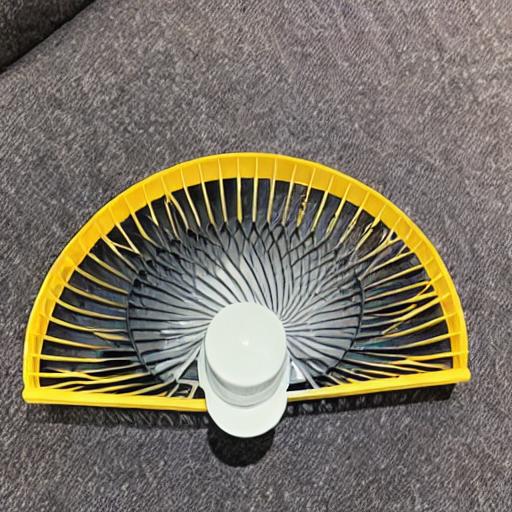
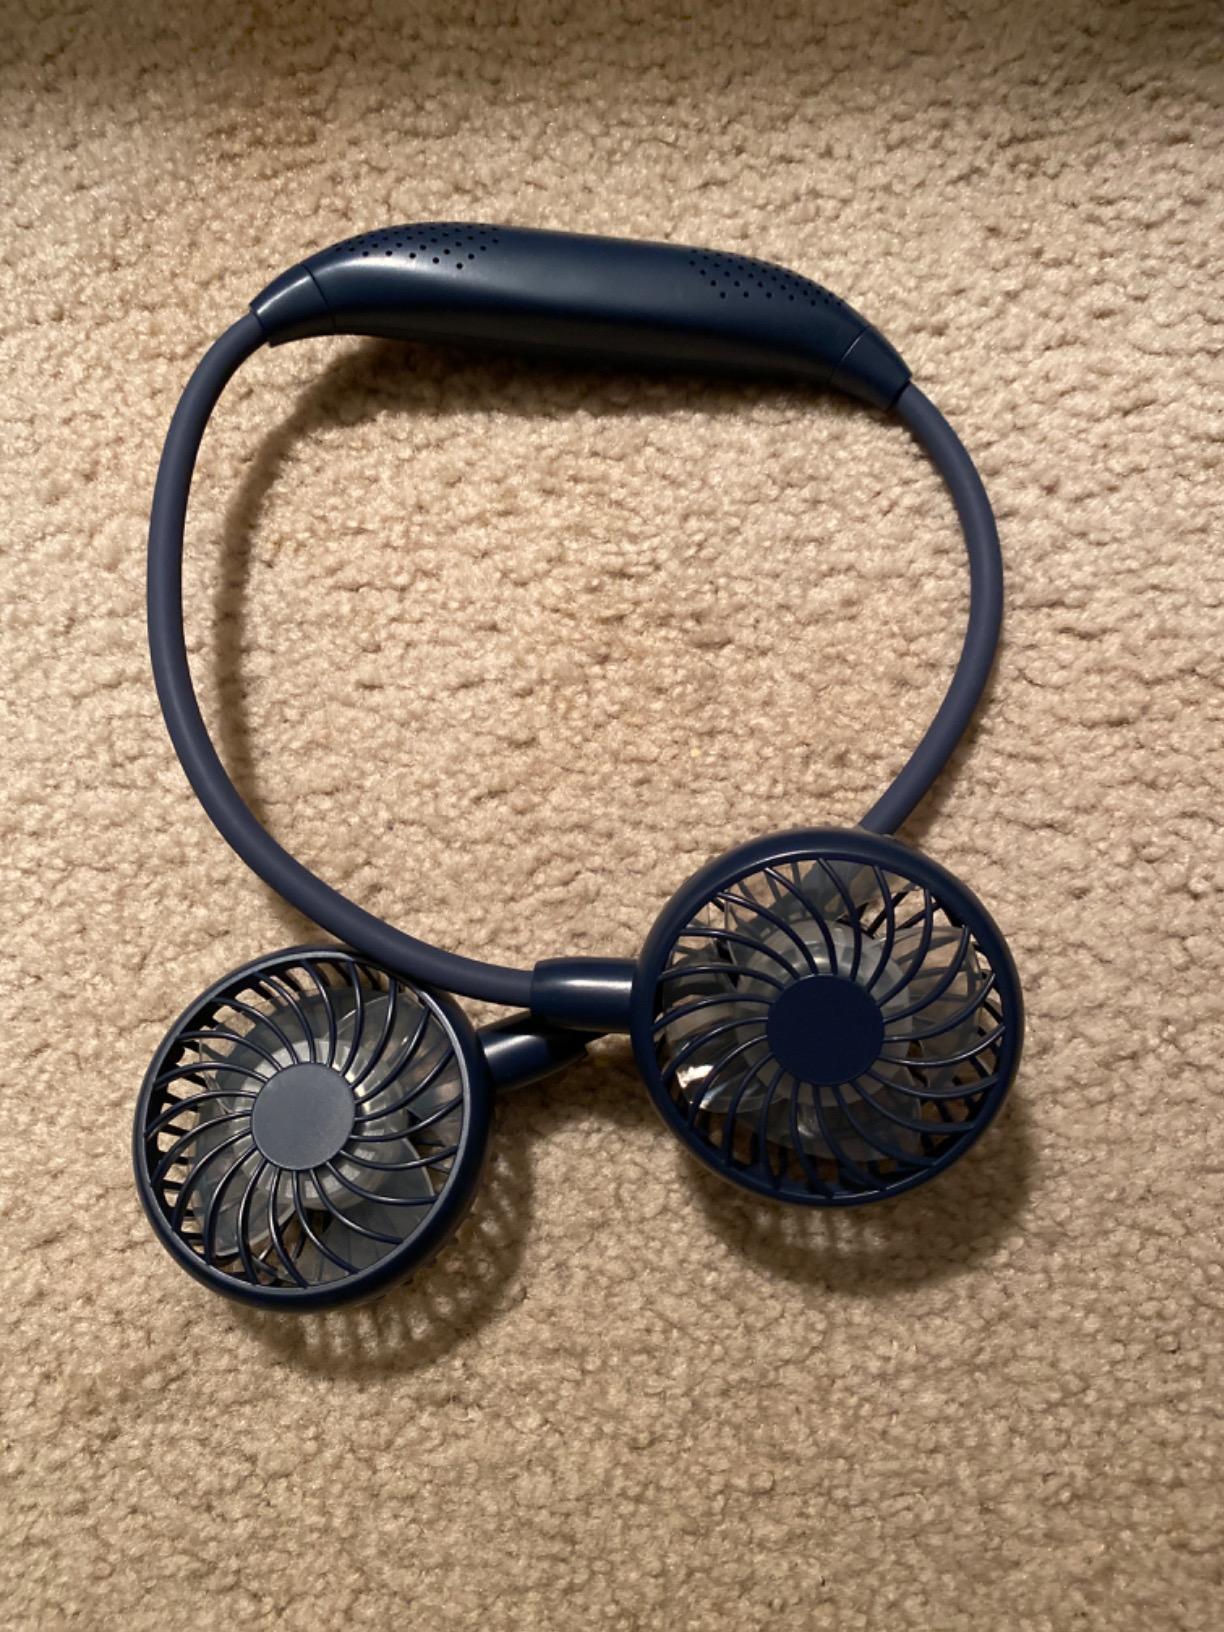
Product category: fan
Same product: no